Helpringham railway station

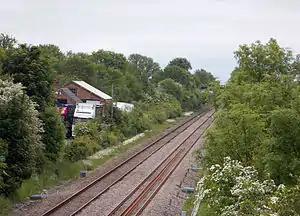
Site of Helpringham railway station. The largest building is the former station's goods shed

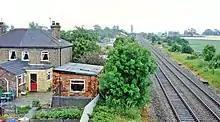
The station buildings in 1997

Helpringham railway station was a station in Helpringham, Lincolnshire.